Rolling (video game)

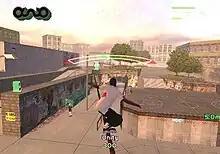
A screenshot of gameplay in "Rolling".

"Rolling" is an extreme sports video game in which the player completes aggressive inline skating challenges across self-contained levels, and earns points for various tricks performed by pressing the controller's face buttons, including grabs, flips and grinds, while in the air or near edges of objects. While skating normally, the user can also "cess slide" by using the shoulder buttons, and 'manual' by pressing the Up and Down directional buttons in quick succession. In the game's main 'Career' mode, players choose a professional or custom skater and skate across time-limited runs across ten street levels and four competition levels. Street level objectives include earning a certain number of points in a run, collecting various objects, and earning enough points or performing a certain trick in front of a cameraman. Competition level objectives consist of completing three runs to earn the highest overall score, based on points accumulated, with the first run being a qualifier and the second runs being judged. As the player progresses in objectives, they earn reputation, which allows them to unlock new levels, sponsors, and tricks. Completing tricks across the game improves the player's statistics in ten areas, allowing them to improve their speed, air, and performance of tricks.